Kinsealy

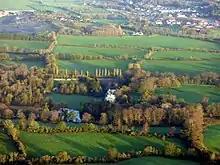
Farmland at Kinsealy from the air

Kinsealy (officially Kinsaley) is an outer suburb of Dublin in Fingal, Ireland. Kinsealy is on the northside of the city, about 13 km from the city centre, on the Malahide Road, in the green belt between the suburbs of Balgriffin, Portmarnock and Malahide.